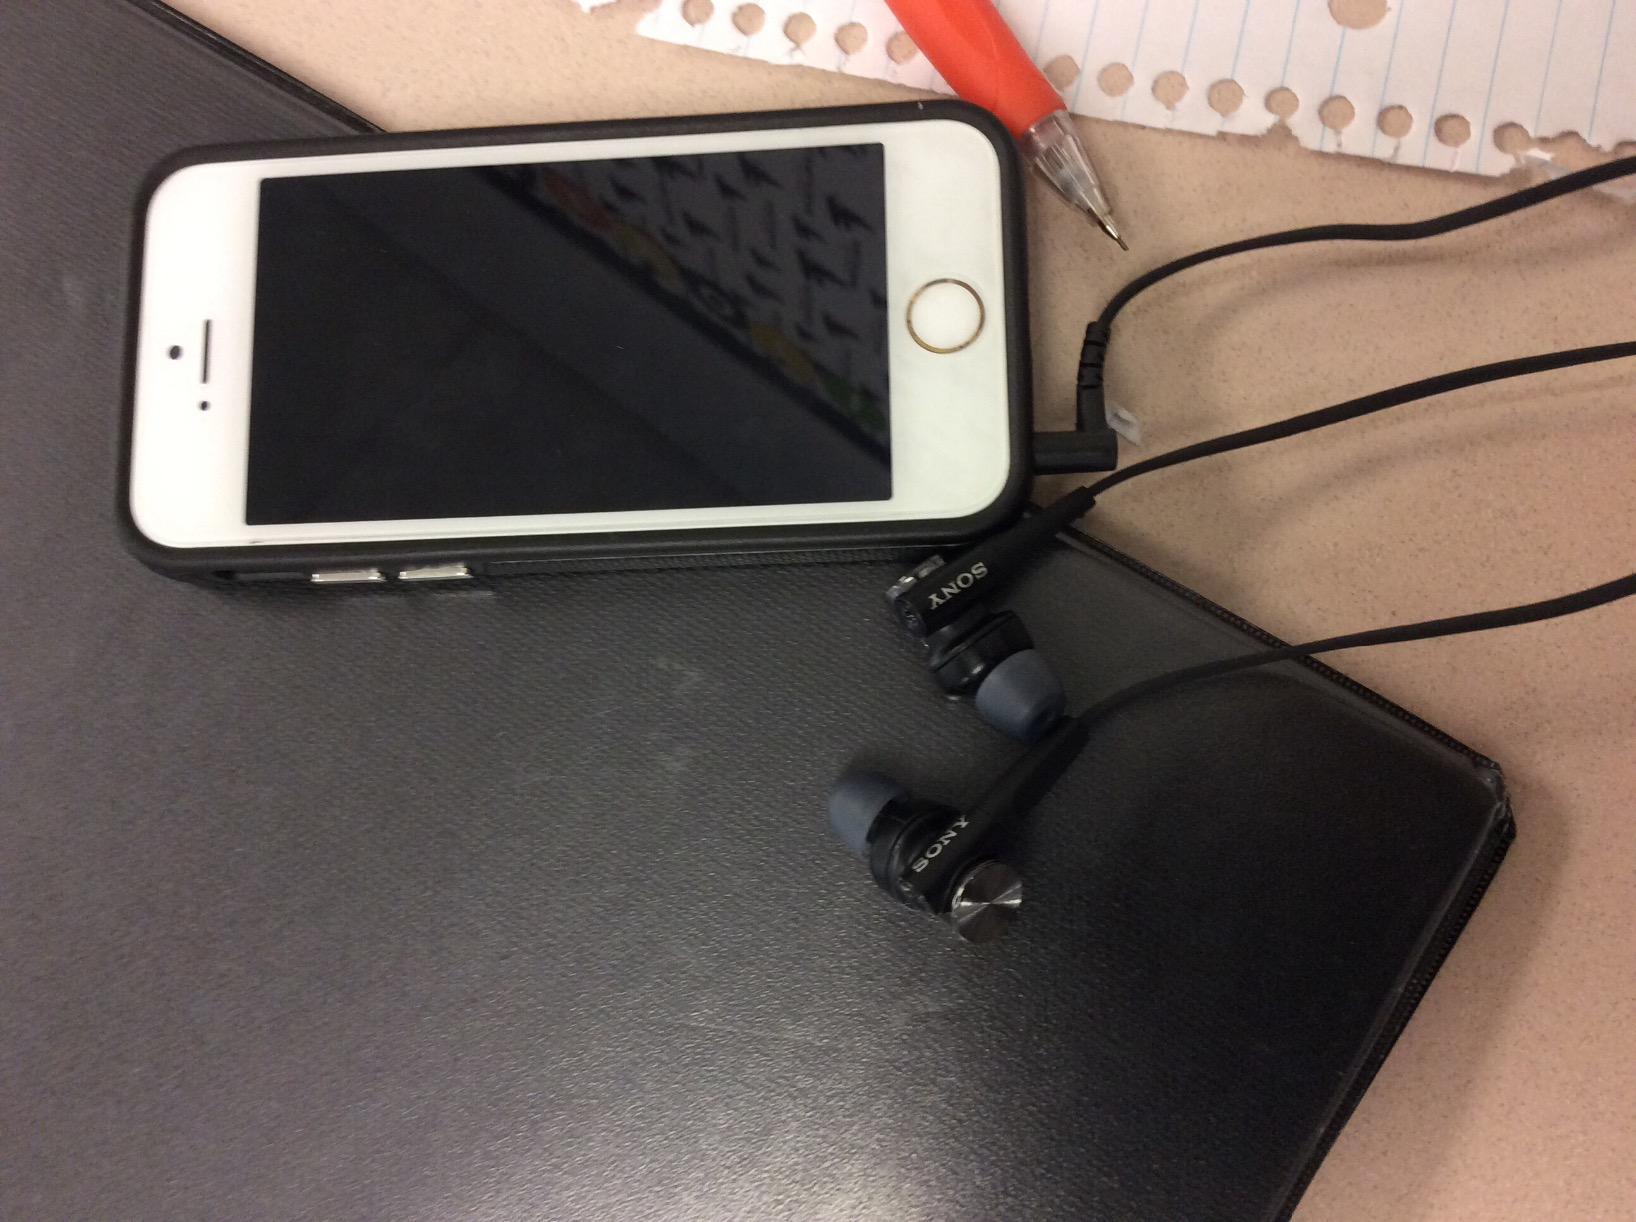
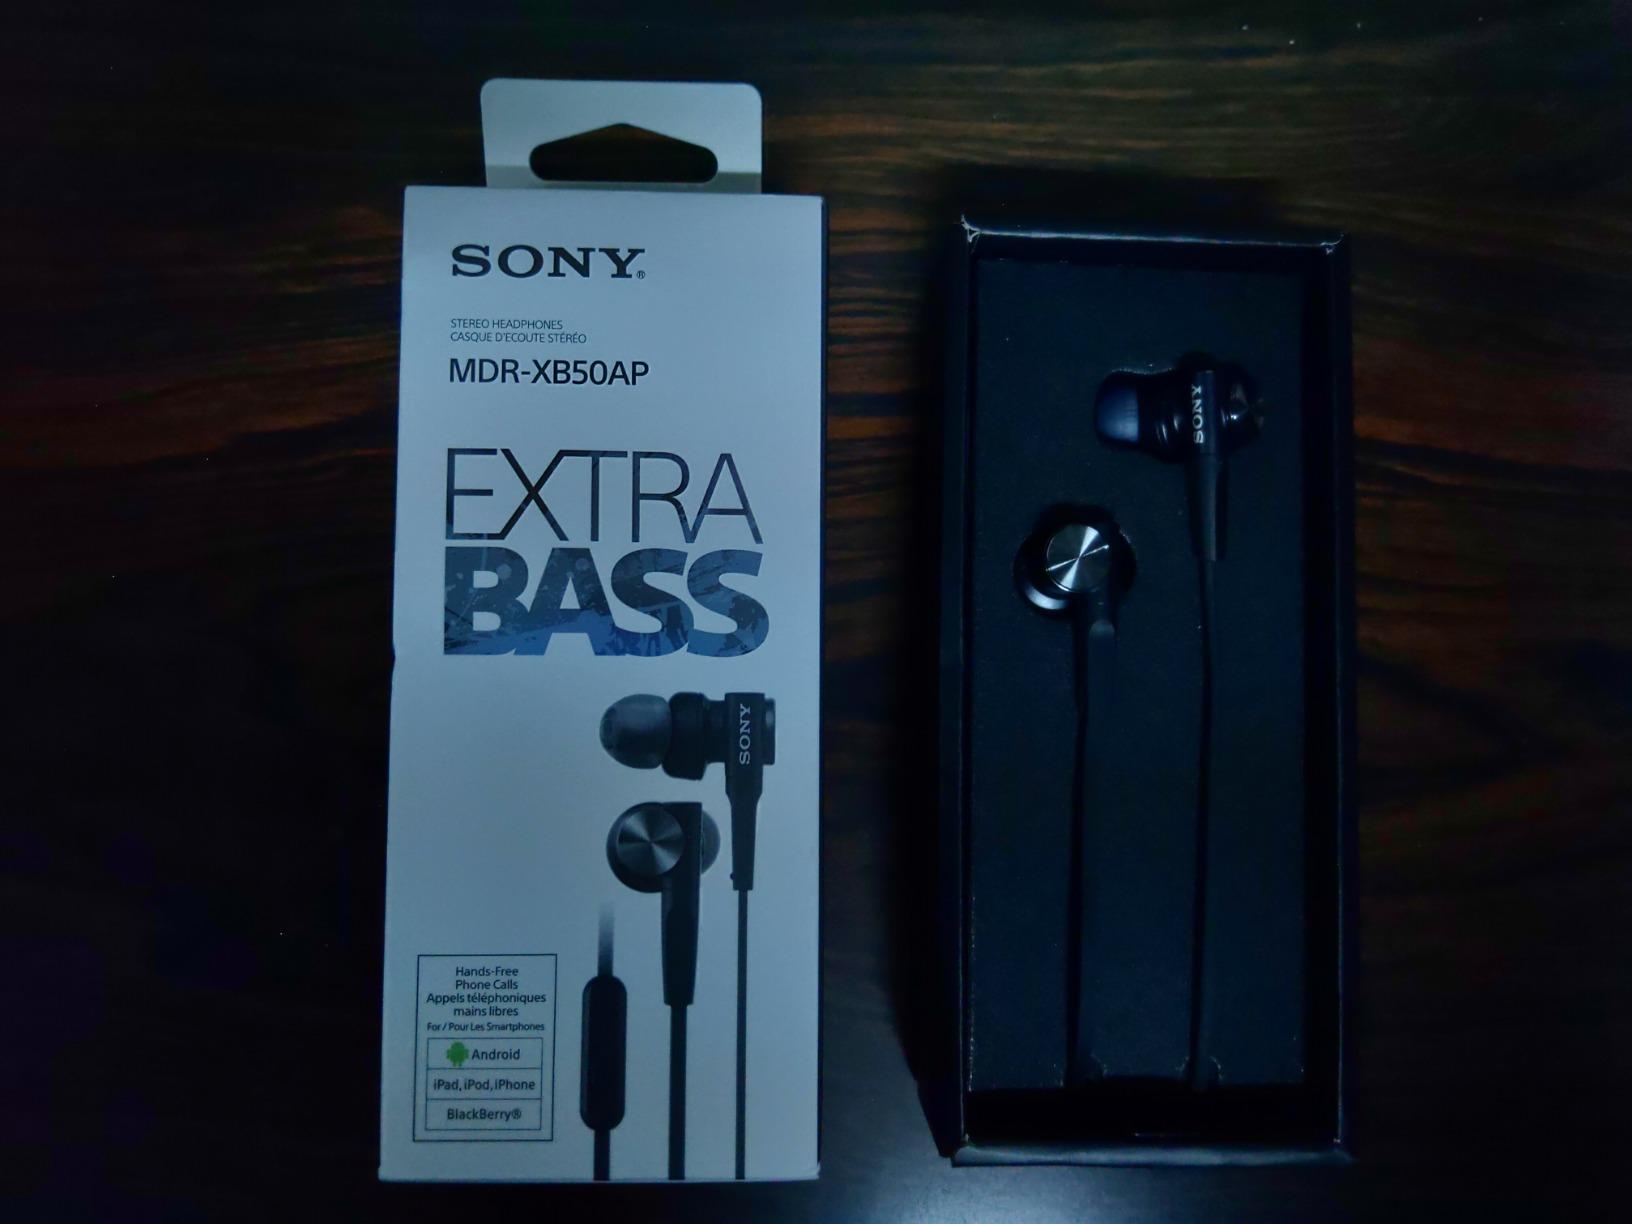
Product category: headphones
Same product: yes